Japanese cruiser Yūbari

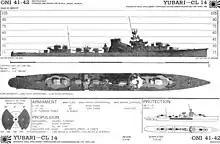
US Office of Naval Intelligence recognition drawings of "Yūbari" made during World War II

The cruiser was designed to displace at normal load, but was significantly overweight for unknown reasons and actually displaced . She had an overall length of , a beam of , and a draft of , deeper than designed. Her crew numbered 328 officers and enlisted men.